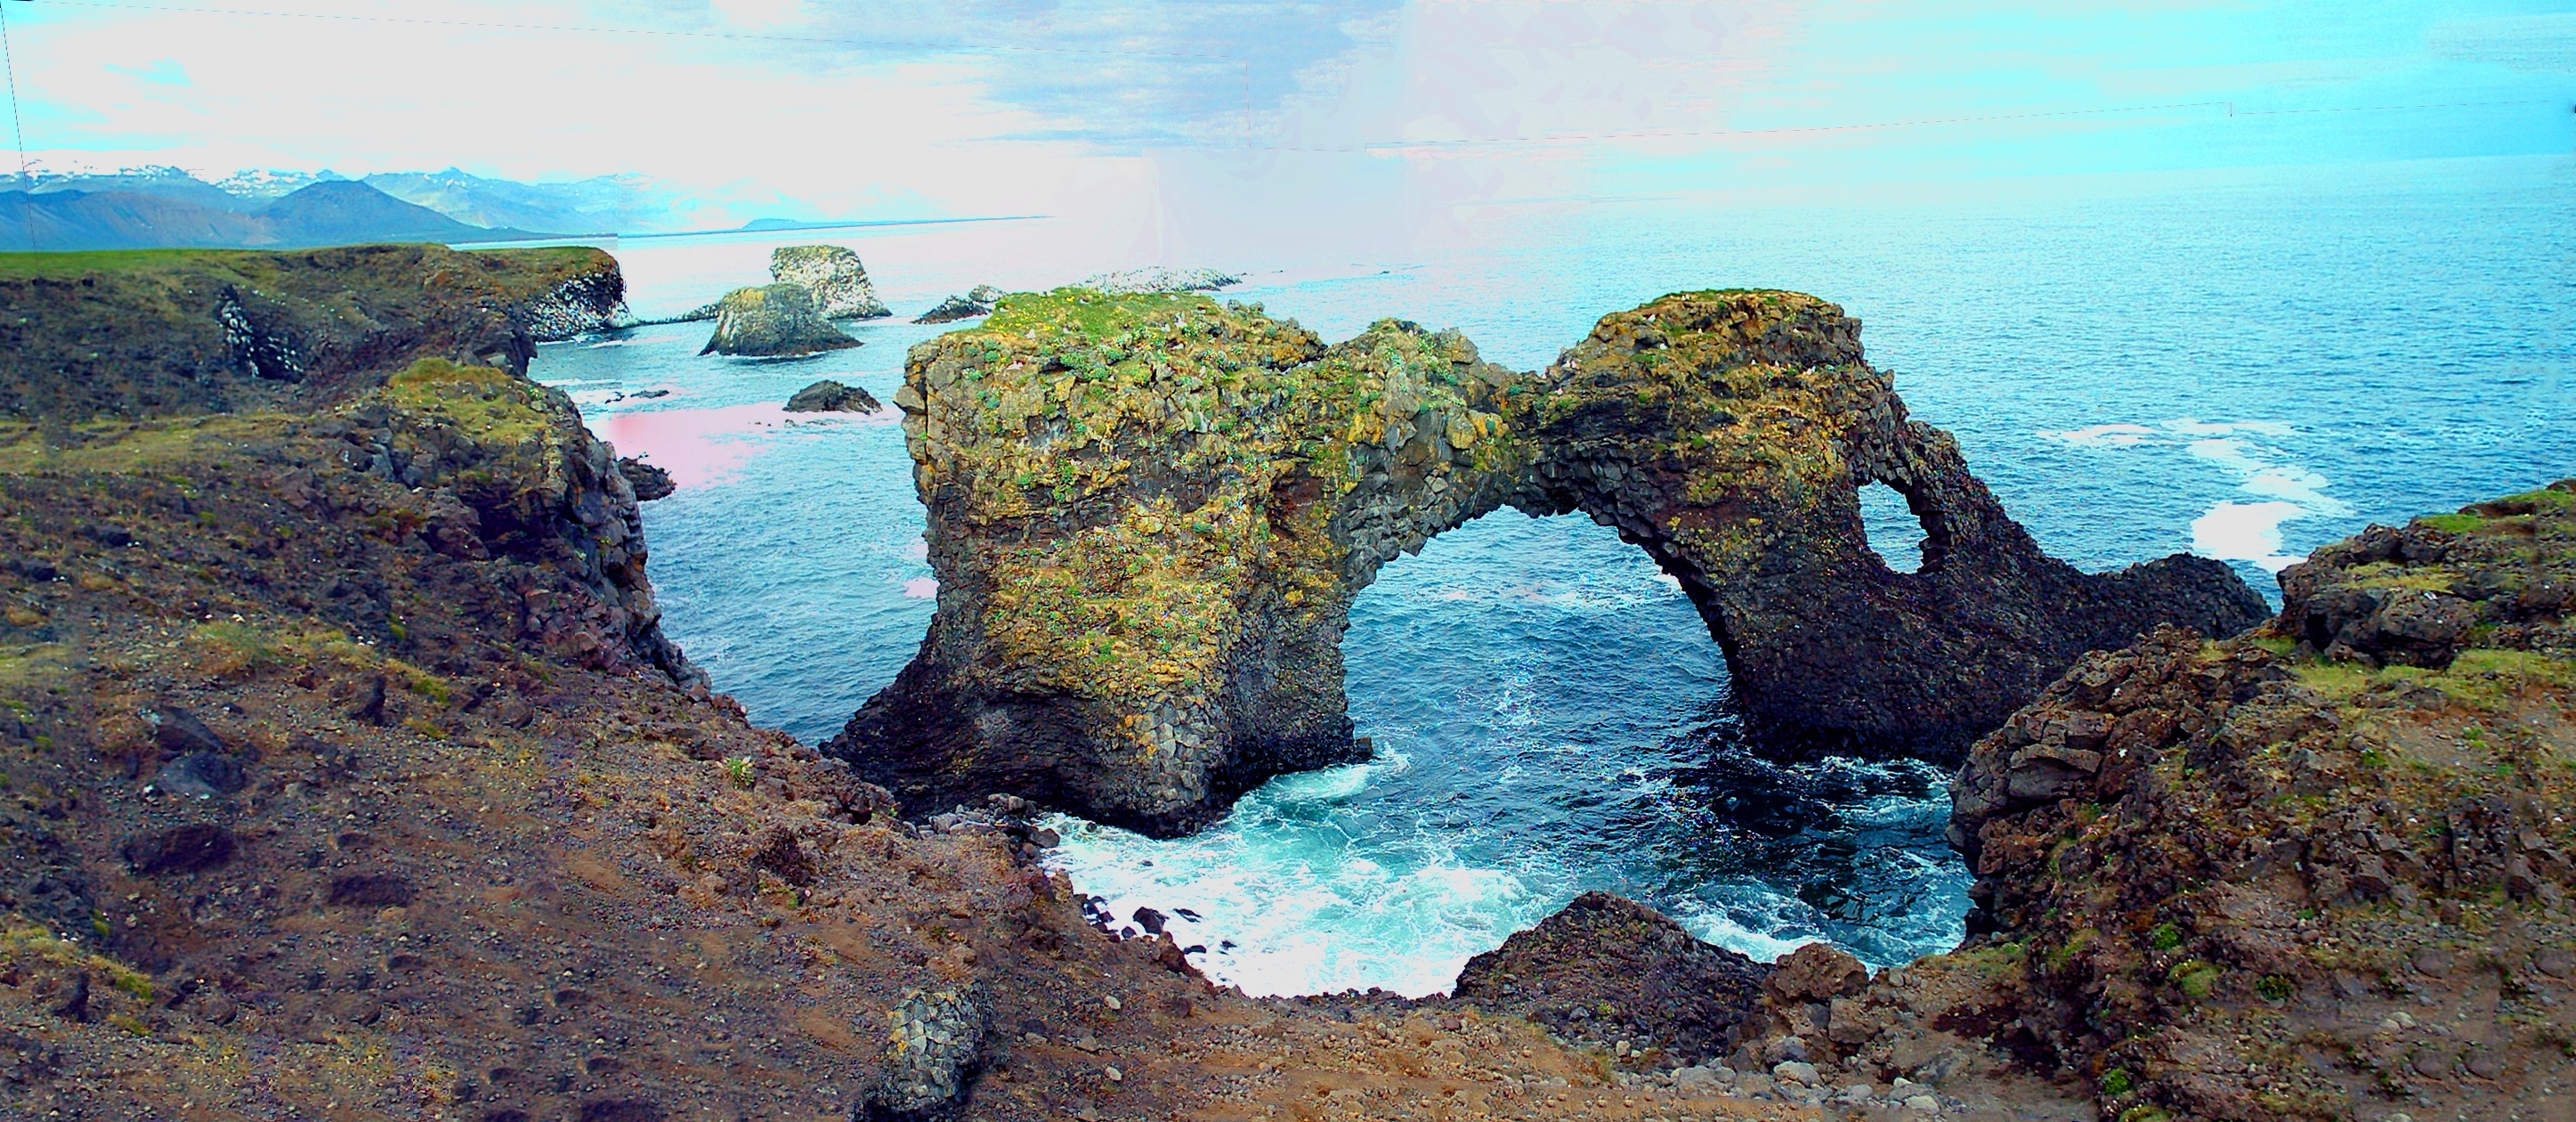
sea, coast, rock, ocean, shore, formation, cliff, bay, island, terrain, material, coral reef, geology, habitat, ecosystem, cape, islet, landform, natural environment, geographical feature